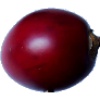
Label: tamarillo